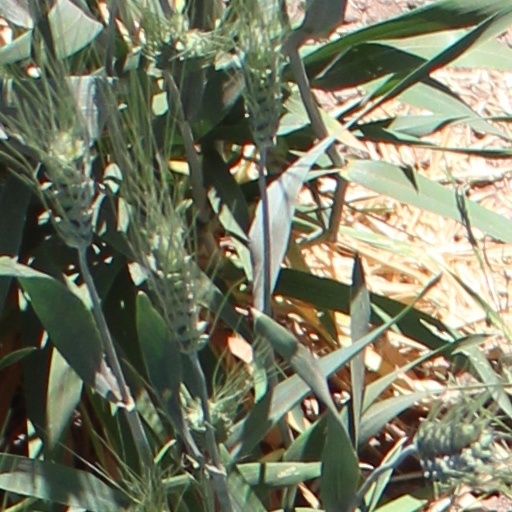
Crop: wheat